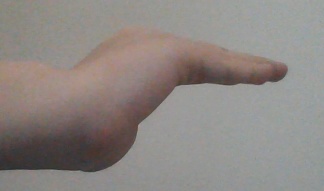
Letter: haa